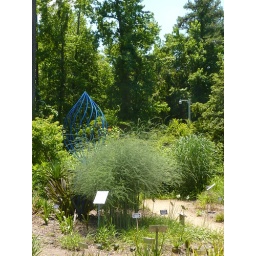
a blue onion towers over other native plants